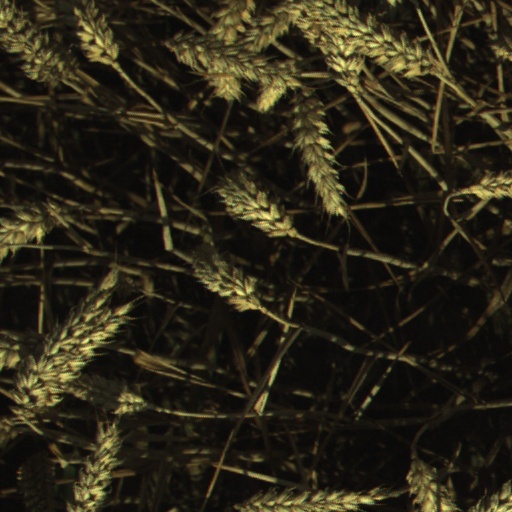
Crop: wheat